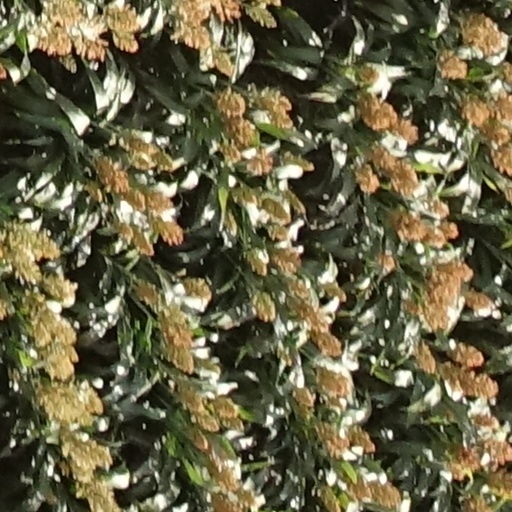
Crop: sorghum